Colback (hat)

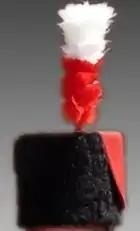
collback of a Belgian sapper.

The colback, or busby, is a fur headpiece of Turkish origin. It was worn by officers and elite companies of hussars and chasseurs in the French army during the French Directory and the First French Empire, under Napoleon I. It often had a plume in front. The name "colback" is borrowed from Turkish kalpak.